WHKW

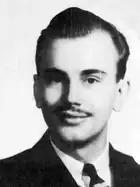
refer to description

The most famous of alumni to emerge from WGAR was comedian Jack Paar. A native of Canton, Paar joined the station in 1938 after prior work at Jackson, Michigan's WIBM, Indianapolis's WIRE, Pittsburgh's WCAE and Youngstown's WKBN, and was hired by WGAR announcer Wayne Mack (Vaino Mackey). Paar initially wanted to be a professional wrestler while his parents envisioned him a minister. While only making $38 a week at WGAR in the height of the Great Depression, Paar viewed himself as "the happiest kid in the world". Being the youngest announcer at the station, his first main task was as the Sunday afternoon booth announcer and having to field phone calls from listeners upset or angry over Fr. Coughlin's broadcasts; Paar later viewed George Richards as "a "Citizen Kane"-type person" owing to Richards' conservative views.